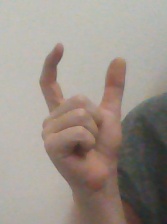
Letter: nun